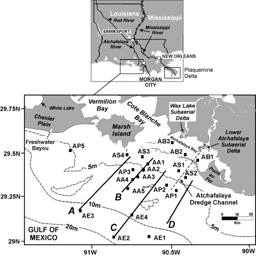
map of the study area